Asuka (wrestler)

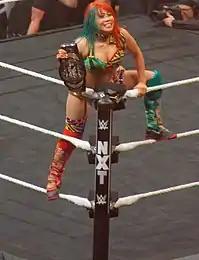
Asuka is the one-time and longest-reigning NXT Women's Champion, her singular reign lasted 510 days (522 days as recognized by WWE due to tape delay).

After multiple vignettes in the upcoming weeks, it was revealed on the September 11, 2017, episode of "Raw", Asuka was assigned to the Raw brand. A month later, on October 22, at , Asuka defeated her old rival Emma in her in-ring debut. On November 19 at Survivor Series, Asuka represented Team Raw in a Survivor Series match against Team SmackDown and was the sole survivor, lastly eliminating Tamina and Natalya. Throughout the next few months, Asuka continued her streak by defeating the likes of Dana Brooke (whom she defeated in three seconds, setting a new WWE record for the fastest submission win in a women's match), Alicia Fox and Raw Women's Champion Alexa Bliss in a non-title match.